Same-sex marriage in Ecuador

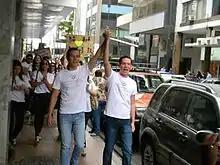
Santiago Vinces and Fernando Saltos on their way to the civil registry office in Guayaquil, as part of the "Matrimonio Civil Igualitario" campaign

On 5 August 2013, LGBT groups launched a nationwide campaign under the name "Matrimonio Civil Igualitario" ("Equal Civil Marriage"), seeking to legalize same-sex marriage in Ecuador. A marriage petition was launched by activist Pamela Troya and her partner at the civil registry office in Quito. The petition was rejected days later, citing the Constitution and Civil Code. The couple announced on 8 August that they would file a lawsuit asking a judge to order the civil registry to marry them. The lawsuit was filed on 13 August 2013, for review by the Constitutional Court, and focused heavily on the Inter-American Court of Human Rights' decision in "Atala Riffo and Daughters v. Chile", which held that sexual orientation is a suspect classification.